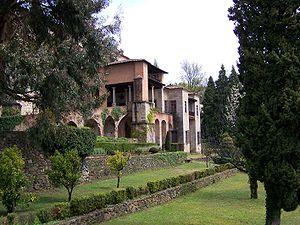
Charles de Habsbourg, dit Charles Quint ou Charles V, né le 24 février 1500 à Gand en Flandre et mort le 21 septembre 1558 au monastère de Yuste, est un prince de la maison de Habsbourg, fils de Philippe le Beau et de Jeanne la Folle. Il hérite notamment de l'Espagne et de son empire colonial, des dix-sept provinces des Pays-Bas, du royaume de Naples et des possessions habsbourgeoises ; élu empereur des Romains en 1519, il est le monarque le plus puissant de la première moitié du XVIᵉ siècle.